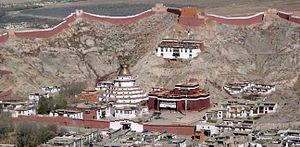
Le monastère de Palcho ou monastère de Pelkor Chode ou Shekar Gyantsé est le monastère principal de Gyantsé, Tibet, à côté du dzong ou fort.
Le xian de Gyangzê est un district administratif de la région autonome du Tibet en Chine. Il est placé sous la juridiction de la ville-préfecture de Shigatsé.